Cuween Hill Chambered Cairn

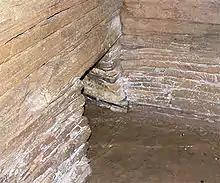
Cairn entrance from inside.

When the cairn was opened in recent times, it was found to have been carefully blocked up. This could indicate that it was closed permanently when the community stopped using it, or it could mean that tombs like this were closed up regularly between episodes of use.